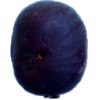
Label: fig